Rage Against the Machine

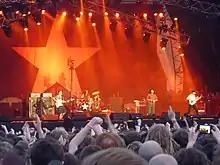
Performing in 2010

In December 2009, a campaign was launched on Facebook by Jon Morter and his wife Tracy, in order to stop, most notably, "The X Factor" hits from becoming almost automatic Christmas number ones on the UK Singles Chart. It generated nationwide publicity and took the track "Killing in the Name" to the coveted Christmas number one slot in the UK Singles Chart, which had been dominated for four consecutive years from 2005 by winners from the popular TV show "The X Factor". Before the chart was announced on December 20, 2009, the Facebook group membership stood at over 950,000, and was acknowledged (and supported) by Tom Morello, Dave Grohl, Paul McCartney, Muse, Fightstar, "NME", John Lydon, Bill Bailey, Lenny Henry, BBC Radio 1, Hadouken!, the Prodigy, Stereophonics, BBC Radio 5 Live, and even the 2004 "X Factor" winner Steve Brookstein, amongst numerous others. On the morning of December 17, Rage Against the Machine played a slightly censored version of "Killing in the Name" live on Radio 5 Live, but four repeats of 'Fuck you I won't do what you tell me' were aired before the song was pulled. During the interview before the song they reiterated their support for the campaign and their intentions to support charity with the proceeds. The campaign was ultimately successful, and "Killing in the Name" became the number-one single in the UK for Christmas 2009. Zack de la Rocha spoke to BBC One upon hearing the news, stating that: